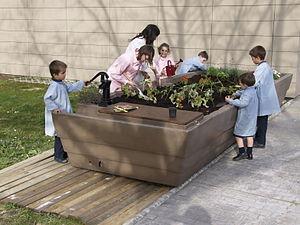
Un verger est un espace de terrain dévolu à la culture d'arbres fruitiers, appelée arboriculture fruitière. Il en existe différents types : les vergers conservatoires, les prés-vergers, les vergers commerciaux et de jardin potager.